The Answer Man (film)

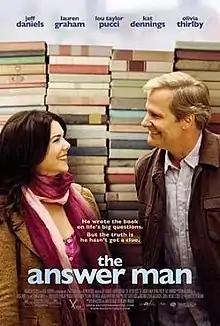
Theatrical release poster

The Answer Man (previously titled The Dream of the Romans and Arlen Faber) is a 2009 American romantic comedy film written and directed by John Hindman and starring Jeff Daniels, Lauren Graham and Lou Taylor Pucci. The film premiered at the 2009 Sundance Film Festival. The film received negative reviews.